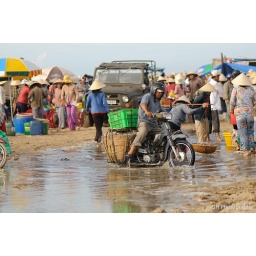
Motobike delivery in the fish market in Mui Ne, Vietnam